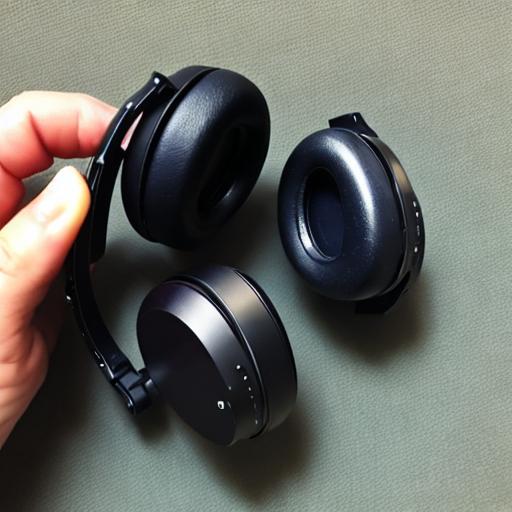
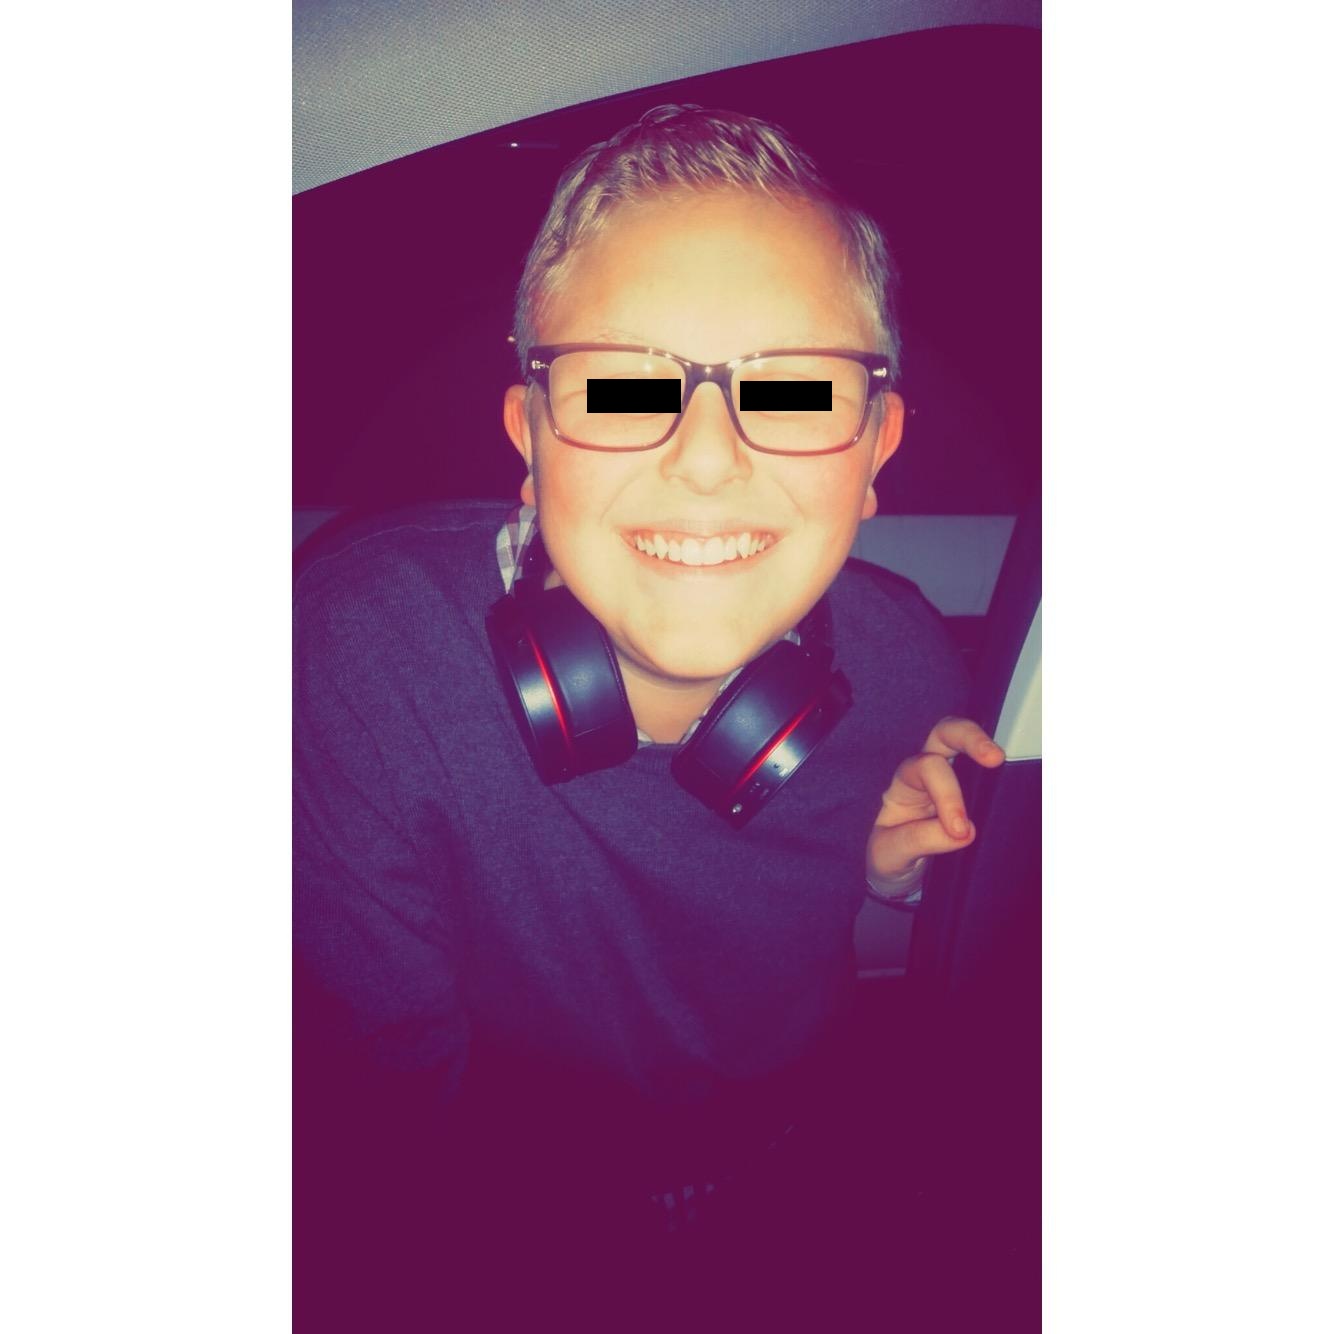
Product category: headphones
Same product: no